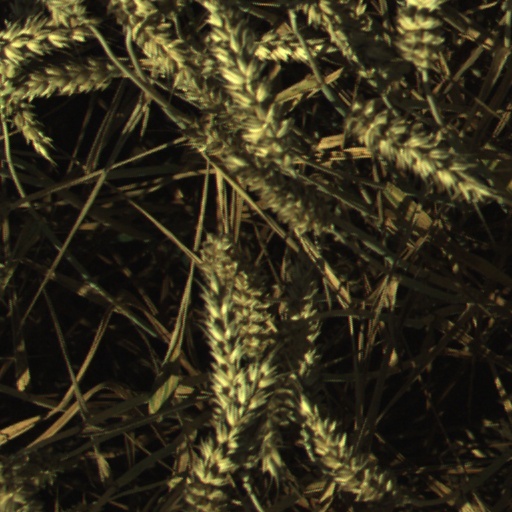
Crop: wheat